The Combatribes

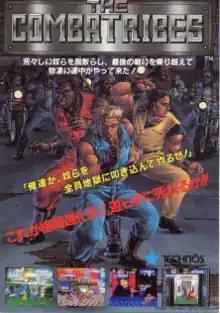
Promotional leaflet for the arcade version (Due to an error the colors for Blitz and Bullova are switched in this artwork.)

is a 1990 beat 'em-up game released for the arcades by Technos Japan Corp (the developers of "Renegade" and "Double Dragon"). A home version of the Super Nintendo Entertainment System was also released in 1992. The game centers on three vigilantes (identified as cyborgs in the SNES port) who must fight against numerous street gangs in futuristic New York City. The SNES version was released for the Wii Virtual Console in North America on November 30, 2009.